BMW X5 (G05)

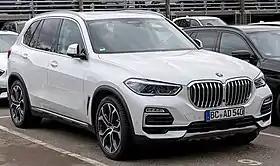

The G05 BMW X5 is a mid-size luxury crossover SUV produced by German automaker BMW. It is the fourth and current generation of the BMW X5. It was launched in 2018 as the successor to the F15 X5. Sales of the X5 started in November 2018. The X5 M and X5 M Competition (F95) performance models were revealed on 1 October 2019.